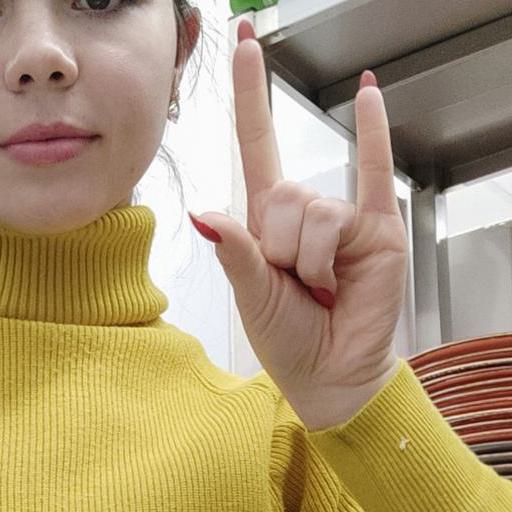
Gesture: rock